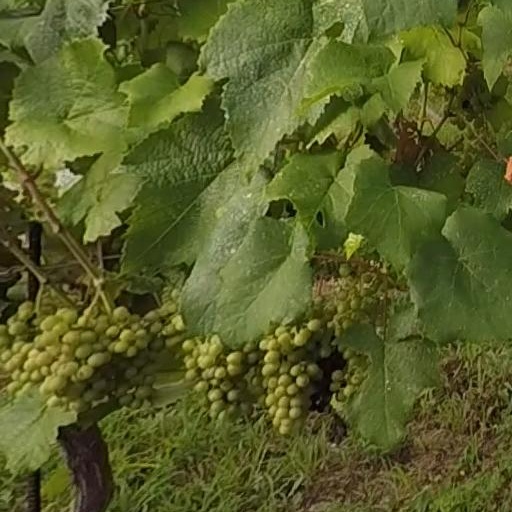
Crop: grape